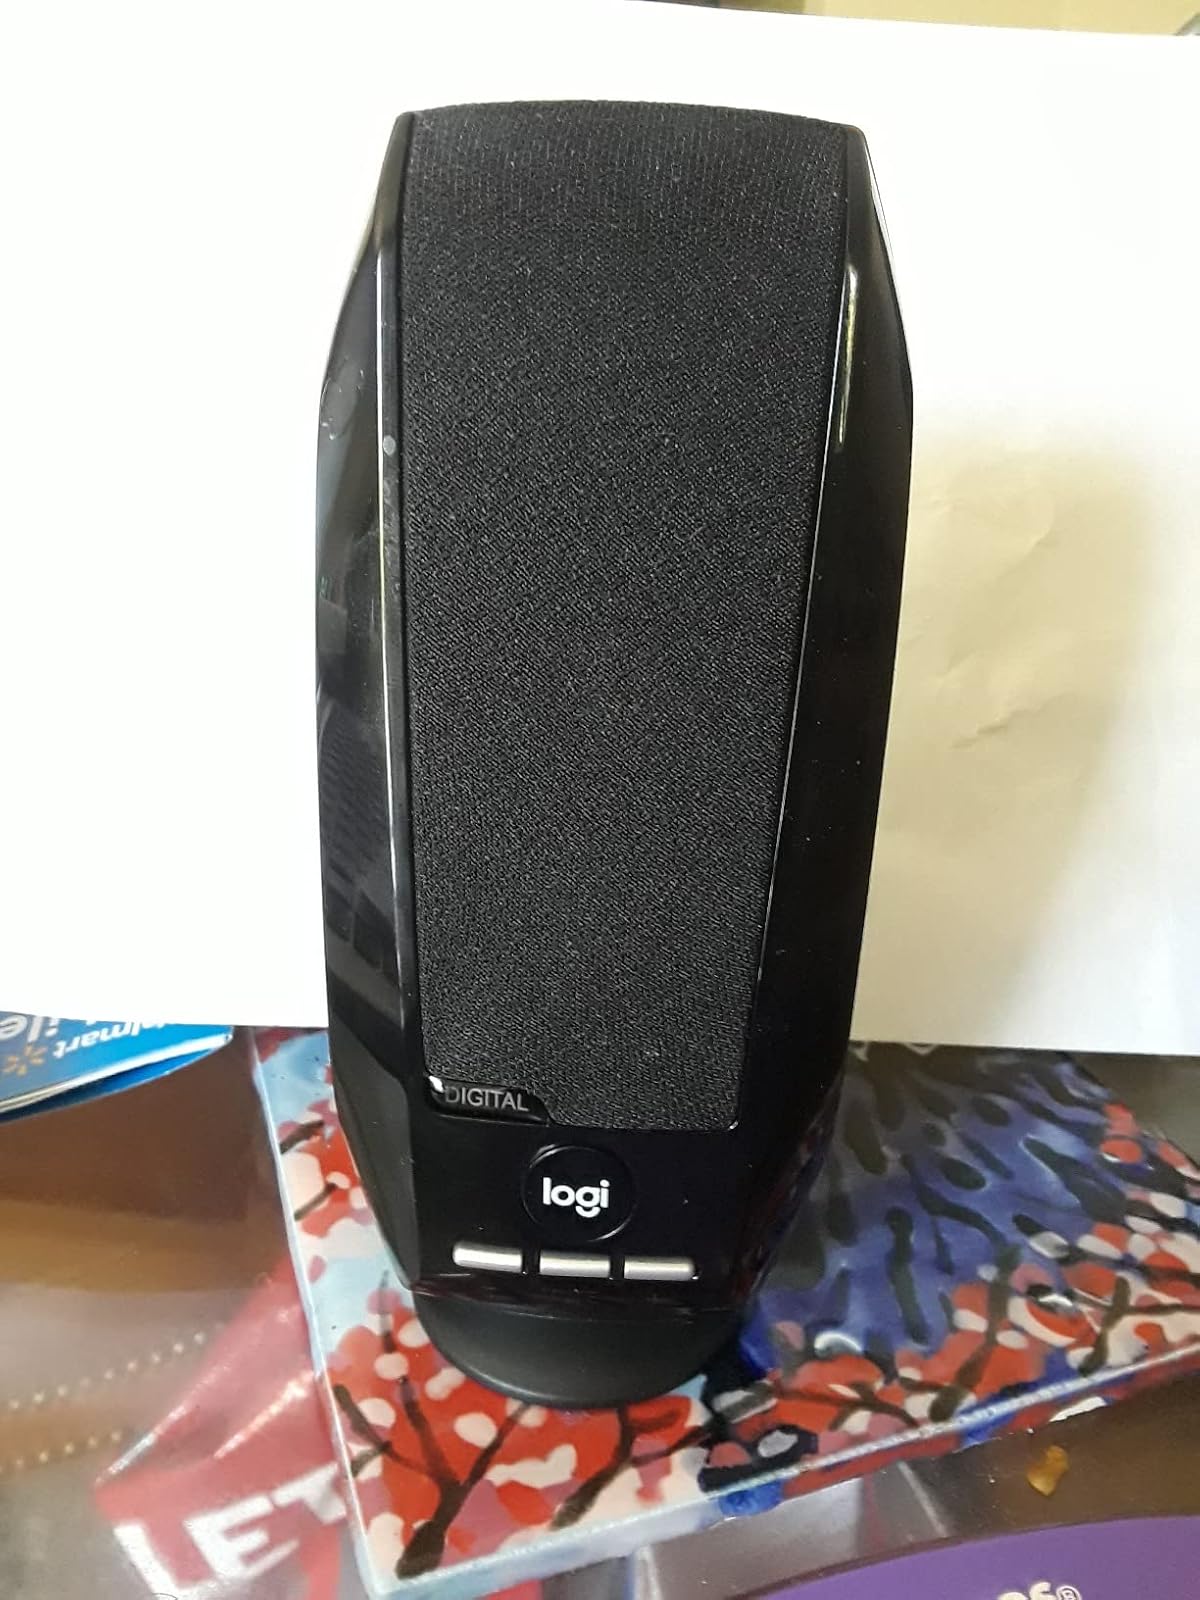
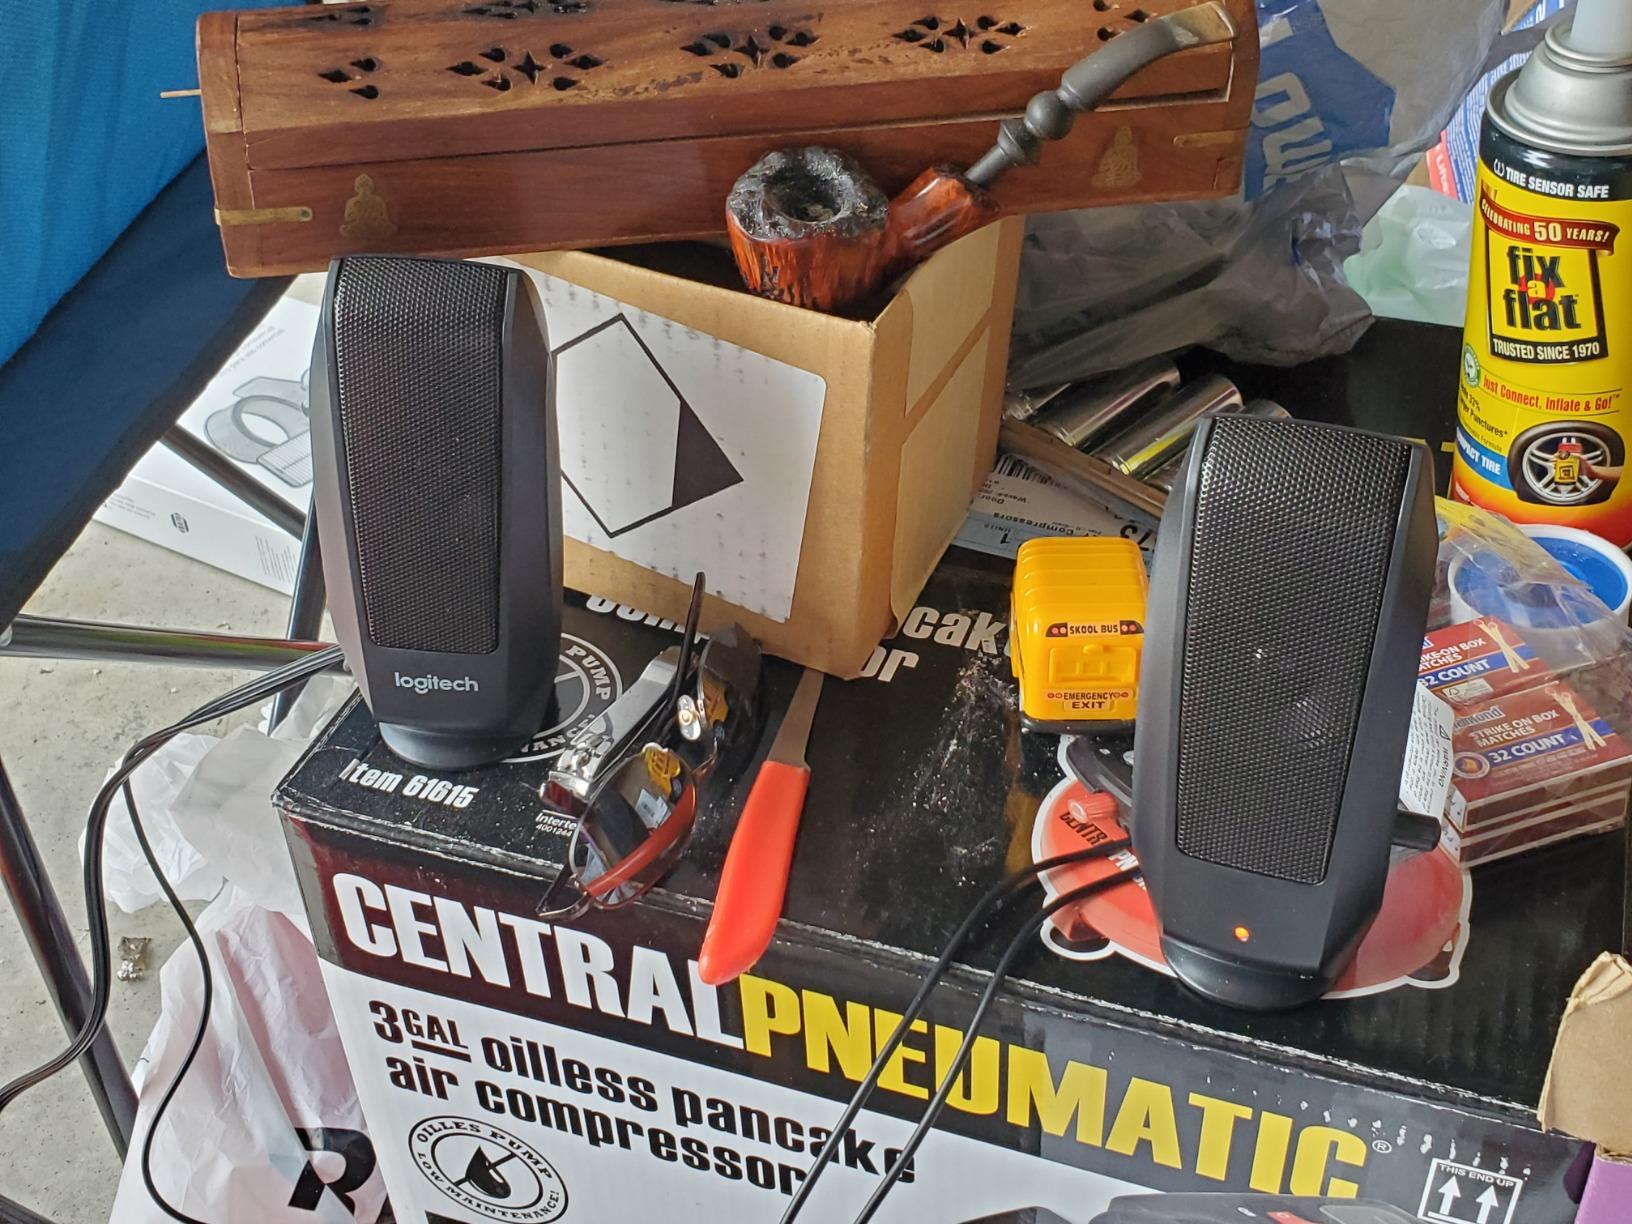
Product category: speaker
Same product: no